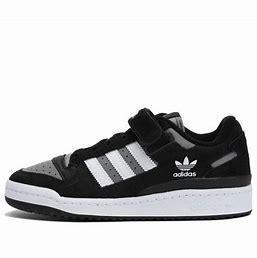
Brand: adidas
Model: Forum Skate